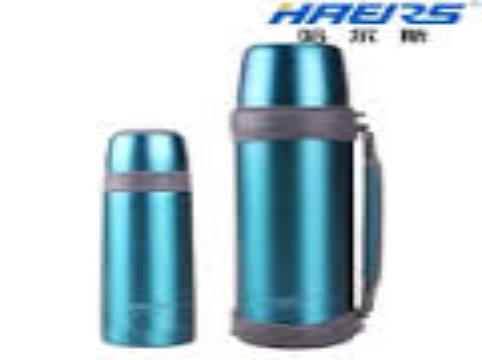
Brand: haers
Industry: Necessities